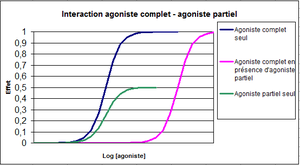
Schéma de l'action des agonistes d'un recepteur
Les agonistes partiels se lient et activent un récepteur donné, mais ont seulement un effet modéré sur le récepteur par rapport à l'action d'un agoniste complet :